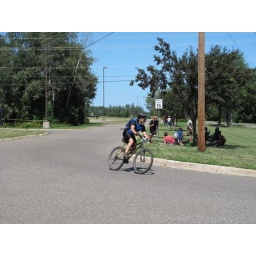
Blanc2 in the home stretch of the Ore2shore mountain bike race in Marquette, MI